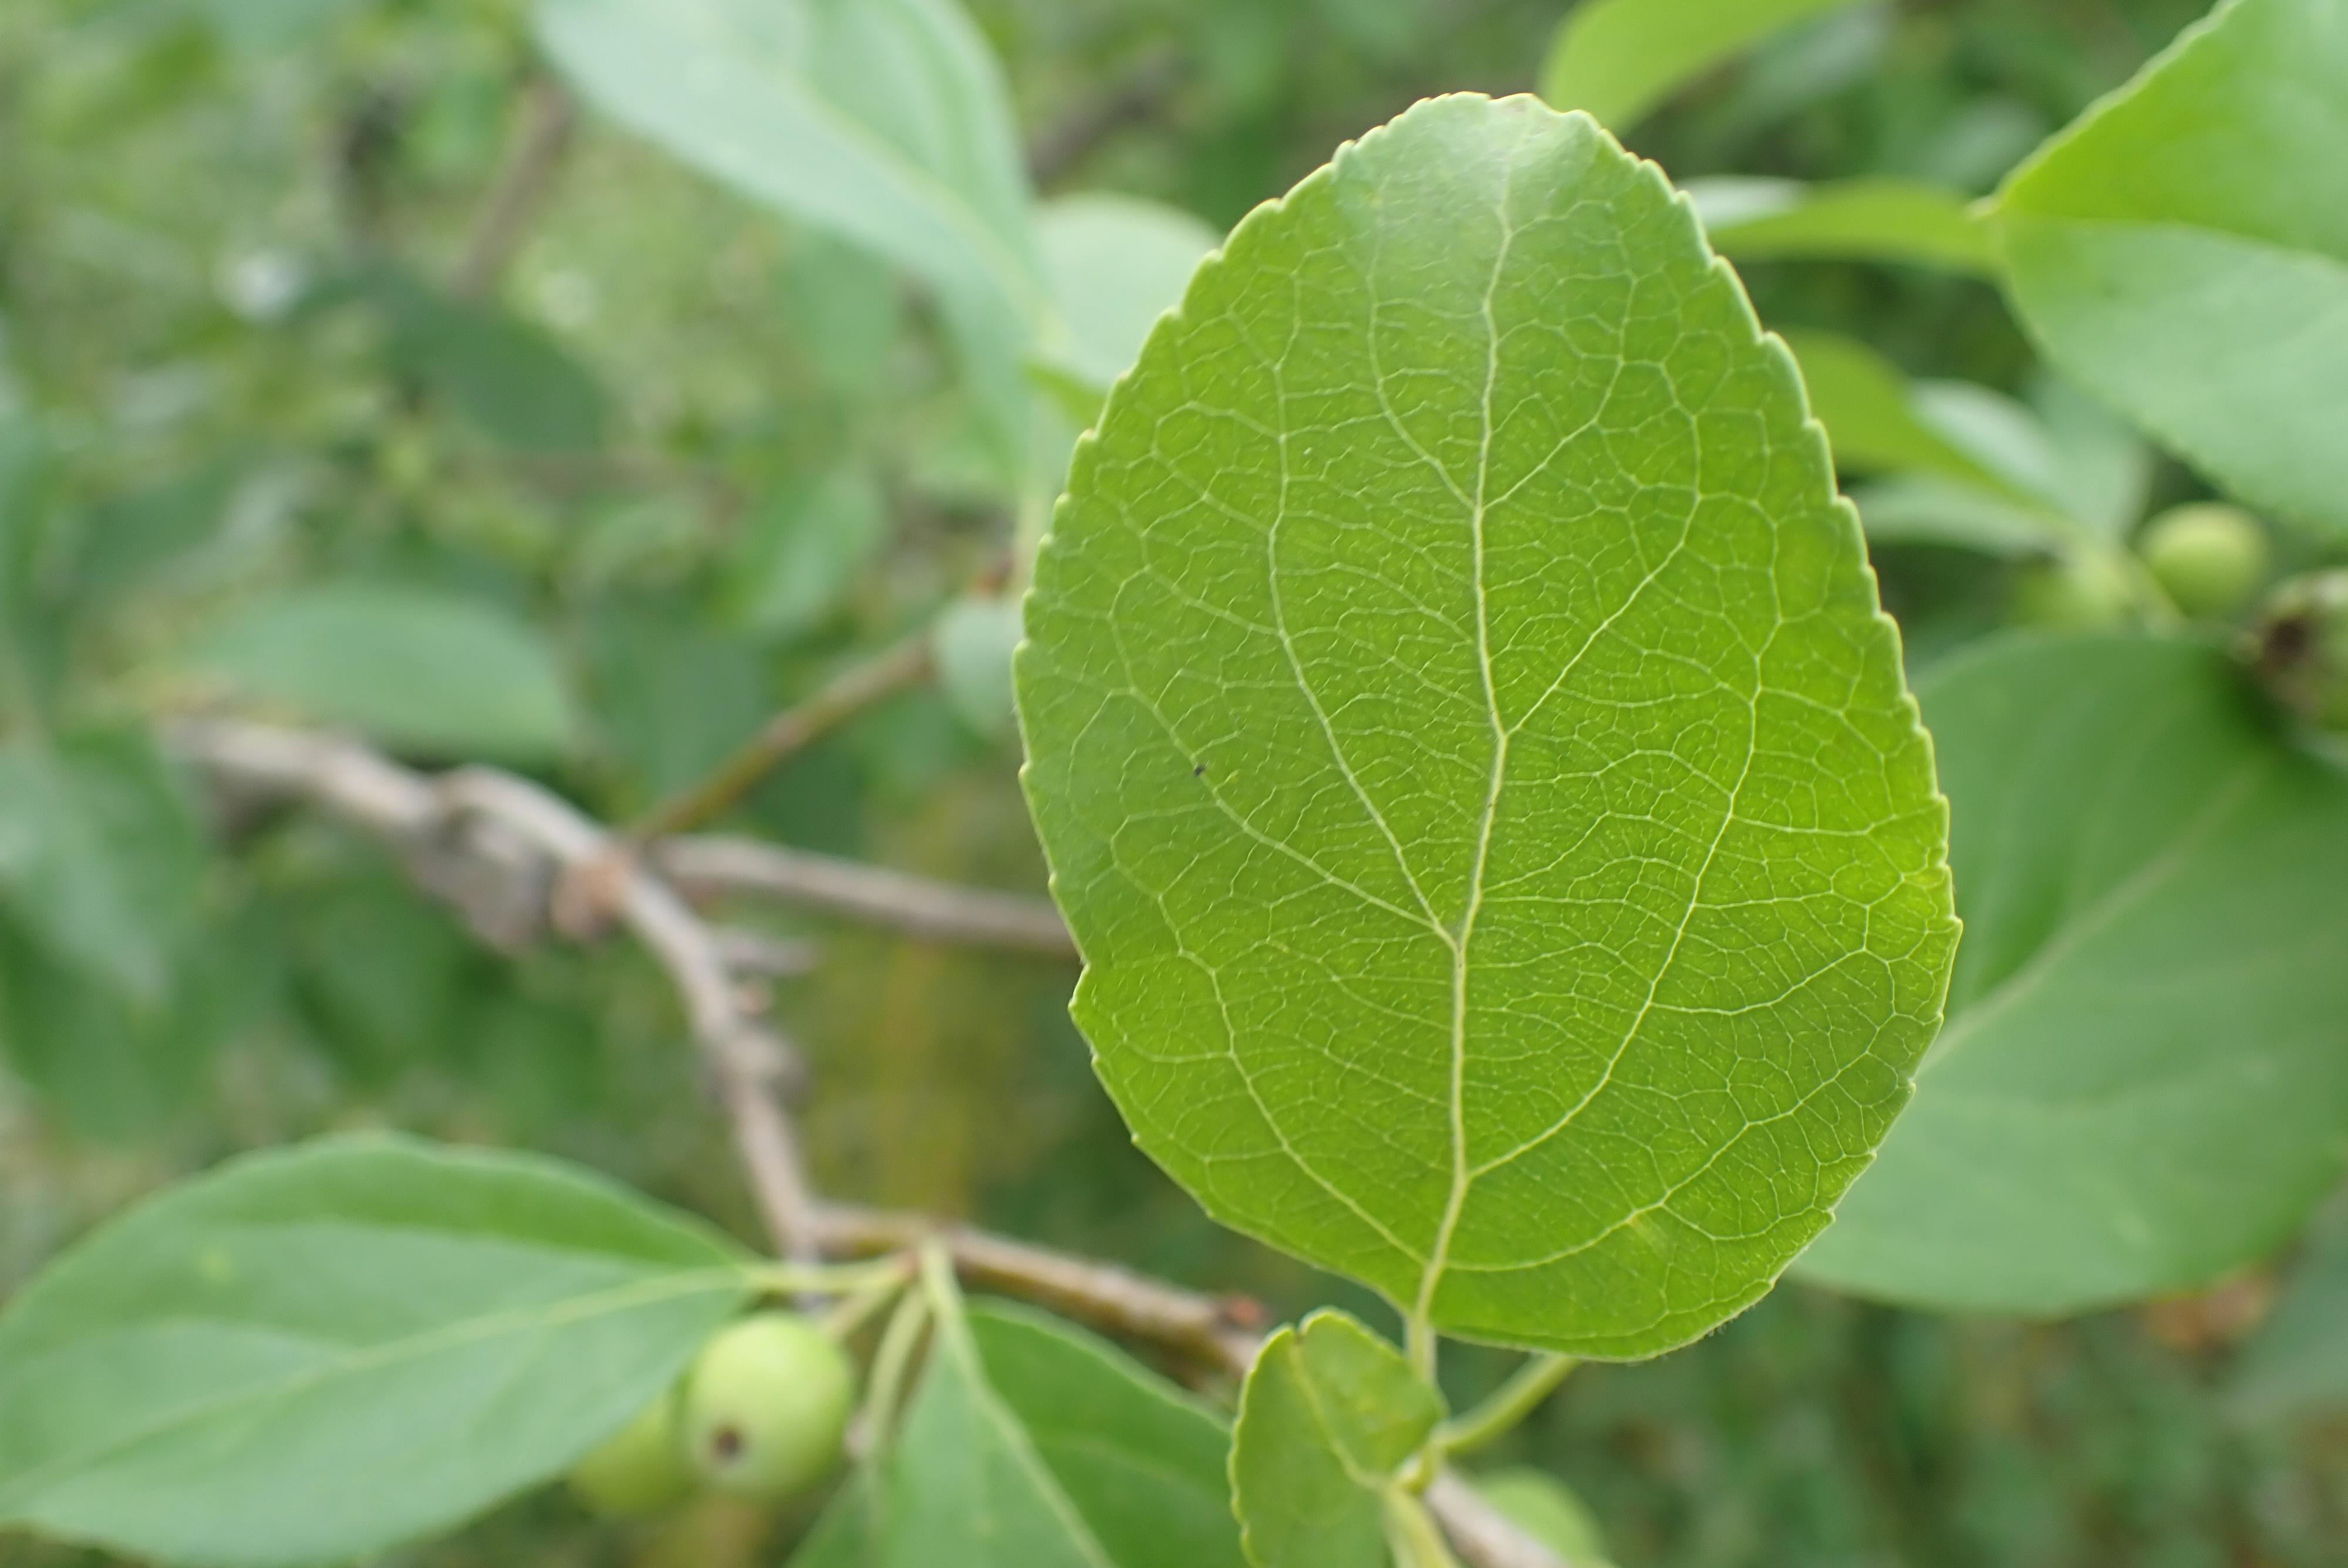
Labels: healthy